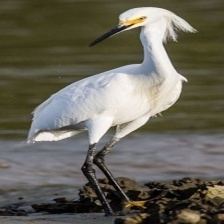
Species: SNOWY EGRET
Scientific name: EGRETTA THULA